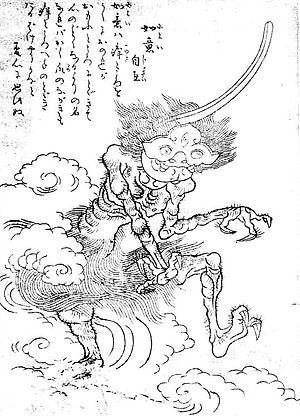
Gazu hyakki tsurezure bukuro est le quatrième album de l'artiste japonais Toriyama Sekien de la célèbre série Gazu Hyakki Yagyō publiée c.1781. Ces albums sont des bestiaires surnaturels, collections de fantômes, d'esprits, d'apparitions et de monstres dont beaucoup proviennent de la littérature, du folklore et d'autres arts japonais. Ces œuvres ont exercé une profonde influence sur l'imagerie yōkai ultérieure au Japon.